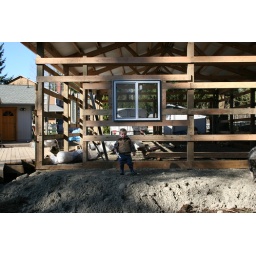
Rear of building, this faces the dog runs, door will go in the back for ease of access.